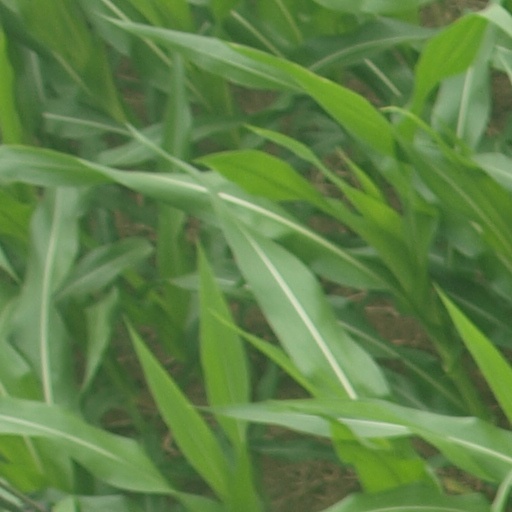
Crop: maize; corn